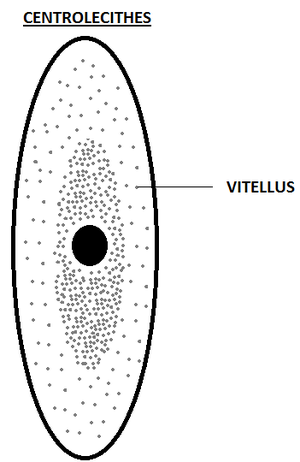
ceci est un schéma d'un type d'oeuf.
La gastrulation correspond à la seconde phase de développement embryonnaire lors de laquelle la mitose est en continuel ralentissement. C'est la période durant laquelle les mouvements morphogéniques permettent le remaniement des blastomères qui se répartissent en 2 ou 3 feuillets : un feuillet externe, un feuillet moyen présent seulement chez les triploblastiques et un feuillet interne. La gastrulation, comme stade du développement embryonnaire de tous les animaux, a été découverte par Alexandre Kovalevski.